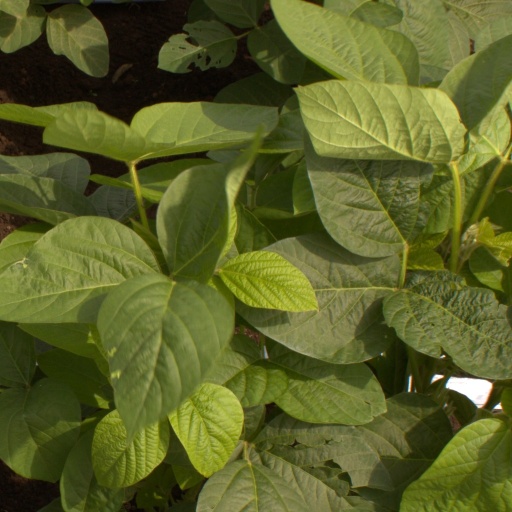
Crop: soybean